Buzzy Peltola

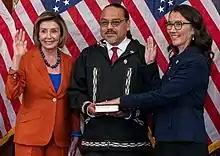
Peltola "(center)" holding the Bible as his wife Mary "(right)" is sworn-in to the U.S. House of Representatives by Speaker Nancy Pelosi "(left)"

Various organizations and officials paid tribute after Peltola's death, including the Alaska Democratic Party, Alaska Federation of Natives, U.S. Secretary of Transportation Pete Buttigieg, Senator Lisa Murkowski, Senator Dan Sullivan, Governor Mike Dunleavy, former Alaska Governor Sarah Palin, House Speaker Kevin McCarthy, House Minority Leader Hakeem Jeffries, and various other members of the House of Representatives.